Casa Amarilla

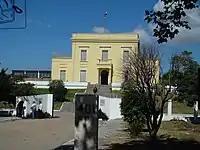
Replica of Admiral Brown's "Casa Amarilla" in La Boca, March 2010

With the closing of Casa Amarilla, the BAGSR set Constitución station as its new terminus for passengers. In 1923 Dutch company Shell opened a fuel depot on the fields where Casa Amarilla had been. The depot received and stored the tank cars sent from the company's refinery in Dock Sud. On those fields also operated a tram terminus and a potato market (opened in 1946), which was closed in the 1960s.